Carbohydrate sulfotransferase

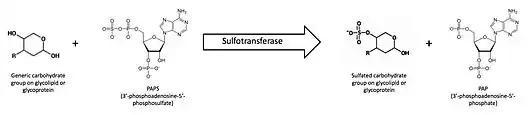
Figure 1: A general carbohydrate sulfotransferase reaction. PAPS is shown as the activated sulfate donor; PAPS is the sulfate donor in eukaryotic cells.

PAPS is synthesized in the cytosol from ATP and sulfate through the sequential action of ATP sulfurylase and APS kinase. ATP sulfurylase first generates adenosine-5'-phosphosulfate (APS) and then APS kinase transfers a phosphate from ATP to APS to create PAPS. The importance of PAPS and sulfation has been discerned in previous studies by using chlorate, an analogue of sulfate, as a competitive inhibitor of ATP sulfurylase. PAPS is a cosubstrate and source of activated sulfate for both cytosolic sulfotransferases and carbohydrate sulfotransferases, which are located in the Golgi. PAPS moves between the cytosol and the Golgi lumen via PAPS/PAP (3’-phosphoadenosine-5’-phosphate) translocase, a transmembrane antiporter.